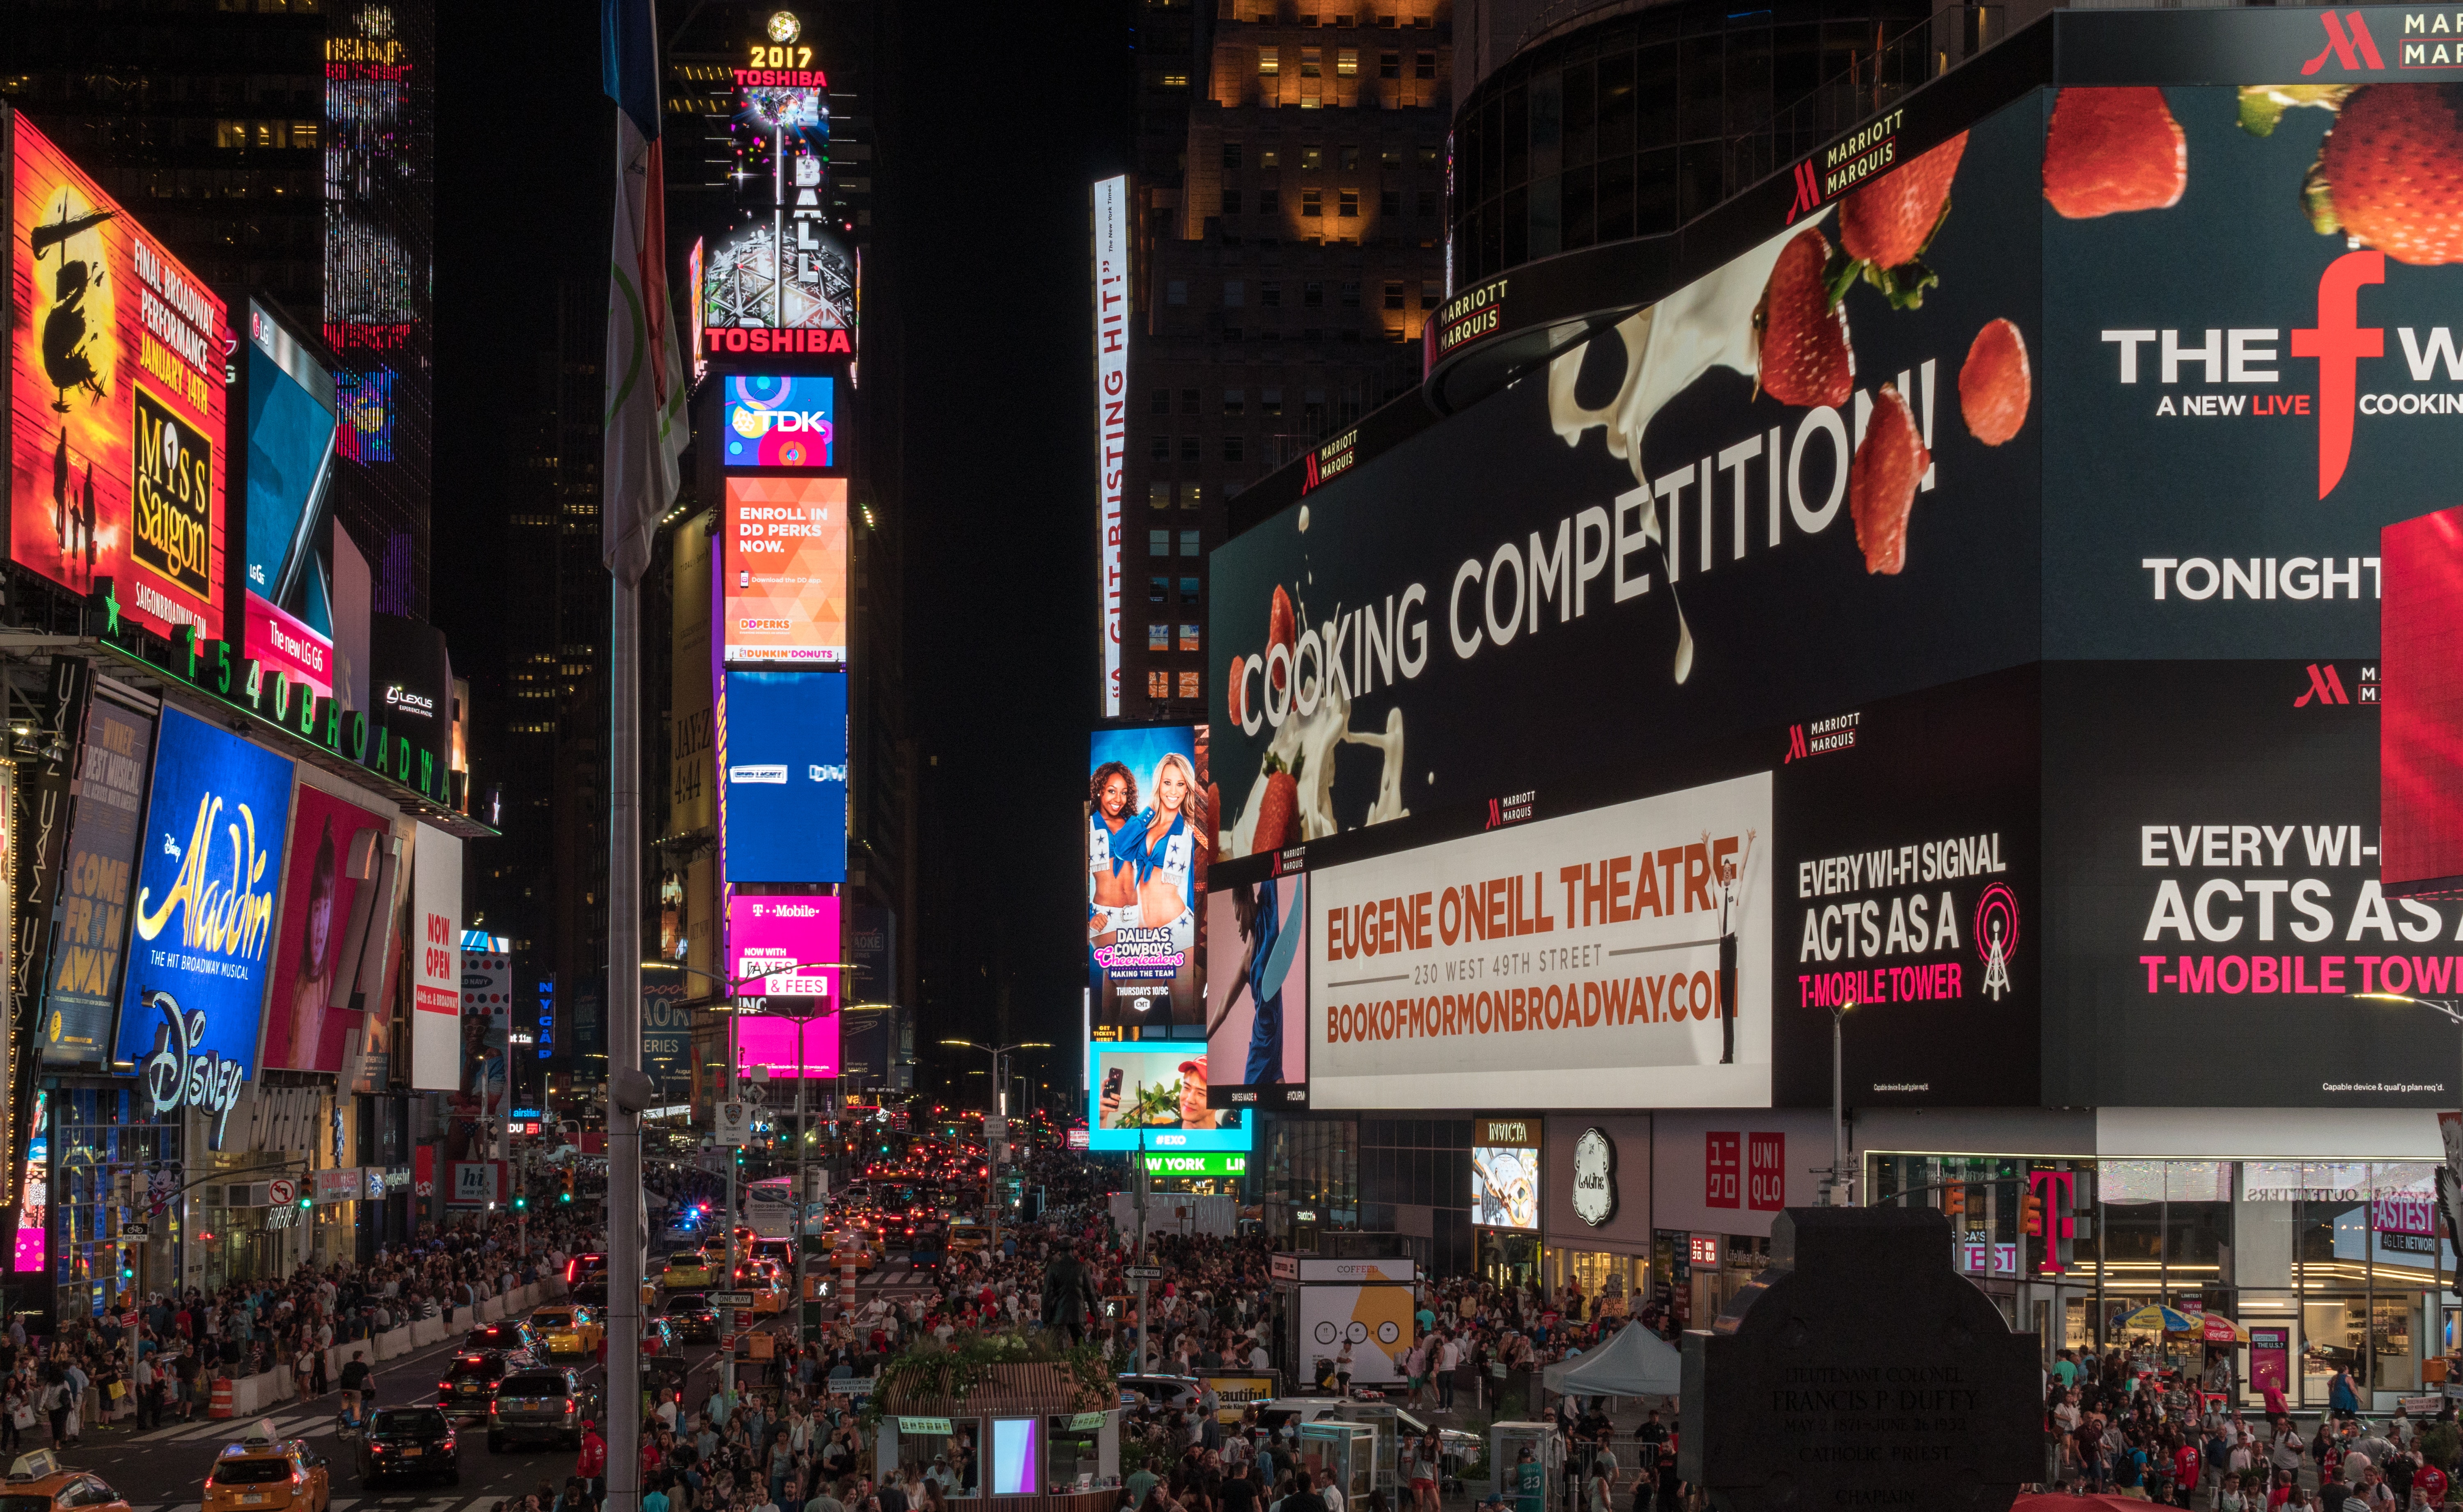
electronic signage, metropolitan area, metropolis, urban area, night, city, signage, advertising, building, neon sign, display advertising, neon, crowd